Russian boxing

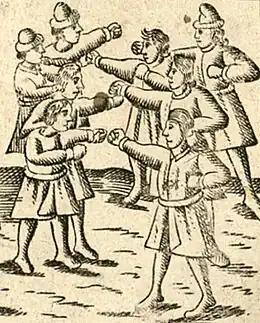
A lubok depiction of the "Wall on Wall" ("Stenka na Stenku") fist fighting.

Russian boxing is the traditional bare-knuckle boxing of Rus' and then Russia. Boxers will often train by punching buckets of sand to strengthen bones, and prepare minutes before the fights.